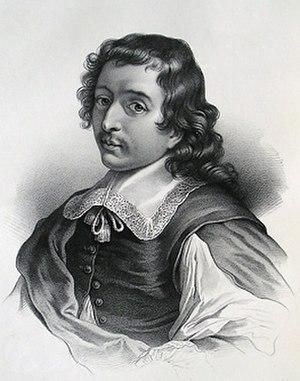
La rue Le Sueur est une rue située dans le 16ᵉ arrondissement de Paris de Paris dans le quartier de Chaillot.
Eustache Le Sueur ou Lesueur, né à Paris le 19 novembre 1616 et mort à Paris le 30 avril 1655, est un peintre et dessinateur français de style baroque, considéré comme l'un des fondateurs de la peinture française classique et parfois surnommé « le Raphaël français ». On a dit que le compositeur Jean-François Le Sueur était son petit-neveu.
Aubevoye est une ancienne commune française, située dans le département de l'Eure en région Normandie, devenue le 1ᵉʳ janvier 2016 une commune déléguée au sein de la commune nouvelle du Val-d'Hazey. Les Albaviens y résident.